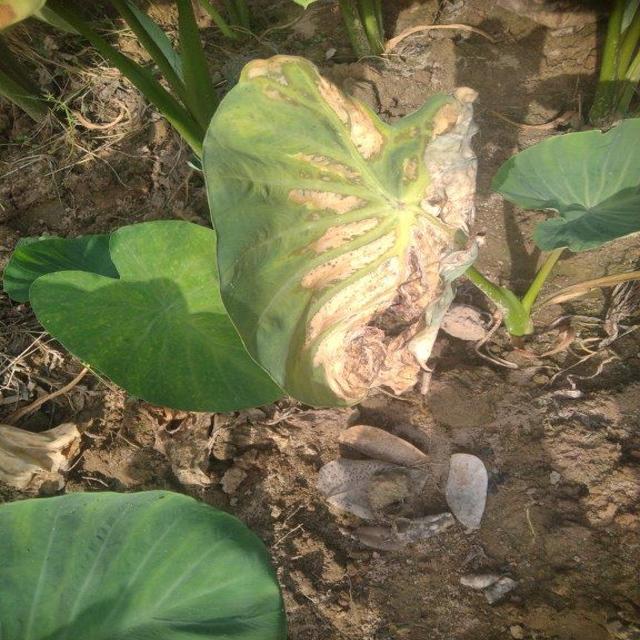
Label: Late_Blight